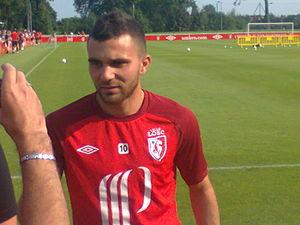
Marvin Martin en 2012
Marvin Martin, né le 10 janvier 1988 à Paris, est un footballeur international français qui évolue au poste de milieu offensif depuis 2008.